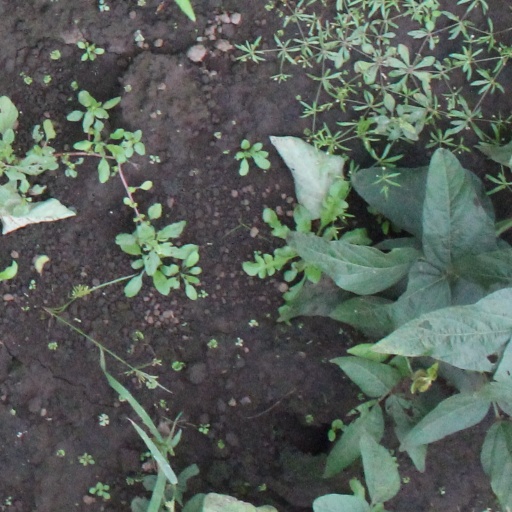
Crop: soybean